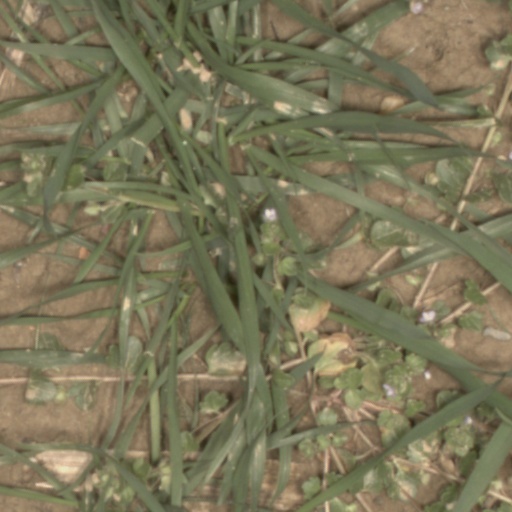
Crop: wheat